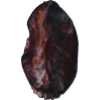
Label: carambola